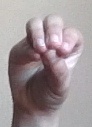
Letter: ha